Economy of Chennai

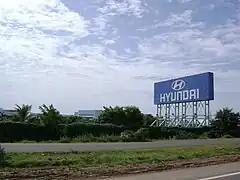
Hyundai's manufacturing plant at Irungattukottai near Sriperumbudur, Kanchipuram district

Chennai serves as the headquarters for some of Asia's largest engineering procurement and construction companies like VA Tech Wabag, BGR Energy, L&T Construction, L&T Infrastructure Engineering, FLSmidth, Ramboll, Hyundai Engineering & Construction, Shriram EPC. Chennai has emerged as an Offshore Engineering hub due to the presence of Offshore Technology and Renewable Energy research institutions like Indian Institute of Technology Madras, National Institute of Ocean Technology, Center of Wind Energy Technology (C-WET), Indian Maritime University, Tamil Nadu Energy Development Authority (TEDA), Anna University School of Energy, etc. Big EPC and Energy companies have set up their Engineering centres which include Wood Group, KBR, Técnicas Reunidas, Bechtel, McDermott International, Saipem, Worley, Technip, Mott MacDonald, Petrofac, Siemens Gamesa and others. Austrian company "Austrian Energy and Environment" have also a design office here besides local giant Larsen & Toubro ECC.